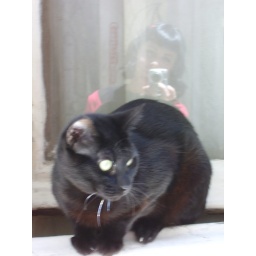
kitty near my house